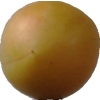
Label: cherry_wax